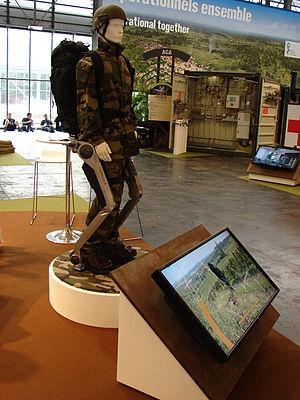
Exosquelette motorisé HERCULE à Eurosatory 2012
L'exosquelette motorisé ou combinaison robotique est un dispositif mécatronique à base fixe ou mobile, composé d'une structure mécanique à plusieurs degrés de liberté, d'un système d'actionnement utilisant une source d'énergie embarquée ou déportée, et de cartes électroniques de puissance et de commande, que revêt un individu, à la manière d'un vêtement robotisé ou d'une prothèse externe, pour lui permettre de démultiplier ses capacités physiques, de simuler un retour d'effort dans un environnement virtuel, de rééduquer son système musculosquelettique, de contrôler à distance des systèmes robotiques et éventuellement de le protéger de son environnement. L'inconvénient majeur des systèmes à base fixe est la limitation de l'espace de travail, l'avantage réside dans leurs motorisations déportées. L'inconvénient des systèmes mobiles est la faible autonomie énergétique mais qui est compensée par l'augmentation de leurs espaces de travail et donc de leurs degrés de mobilité. Certains systèmes à base fixe ou mobiles compensent leur friction interne et la gravité qu'ils génèrent, évitant ainsi aux utilisateurs de ressentir l'inertie et le poids de l'exosquelette qu'ils portent sur eux.
RB3D ou Robotiques 3 Dimensions est un concepteur et fabricant français d'outils bio-mécatroniques basée à Auxerre.